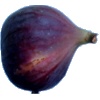
Label: Fig 1